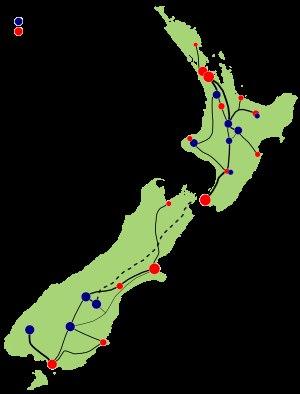
Le secteur de l'énergie en Nouvelle-Zélande présente plusieurs caractéristiques originales :
HVDC Inter-Island est une ligne haute tension à courant continu bipolaire reliant l'Île du Nord et l'Île du Sud de la Nouvelle-Zélande. Elle est parfois également appelé Cook Strait cable, appellation trompeuse, la majorité de la ligne étant aérienne. Elle appartient et est gérée par le gestionnaire de réseau public néo-zélandais Transpower New Zealand.